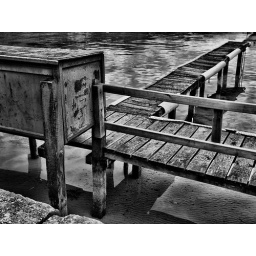
Wooden box over lake